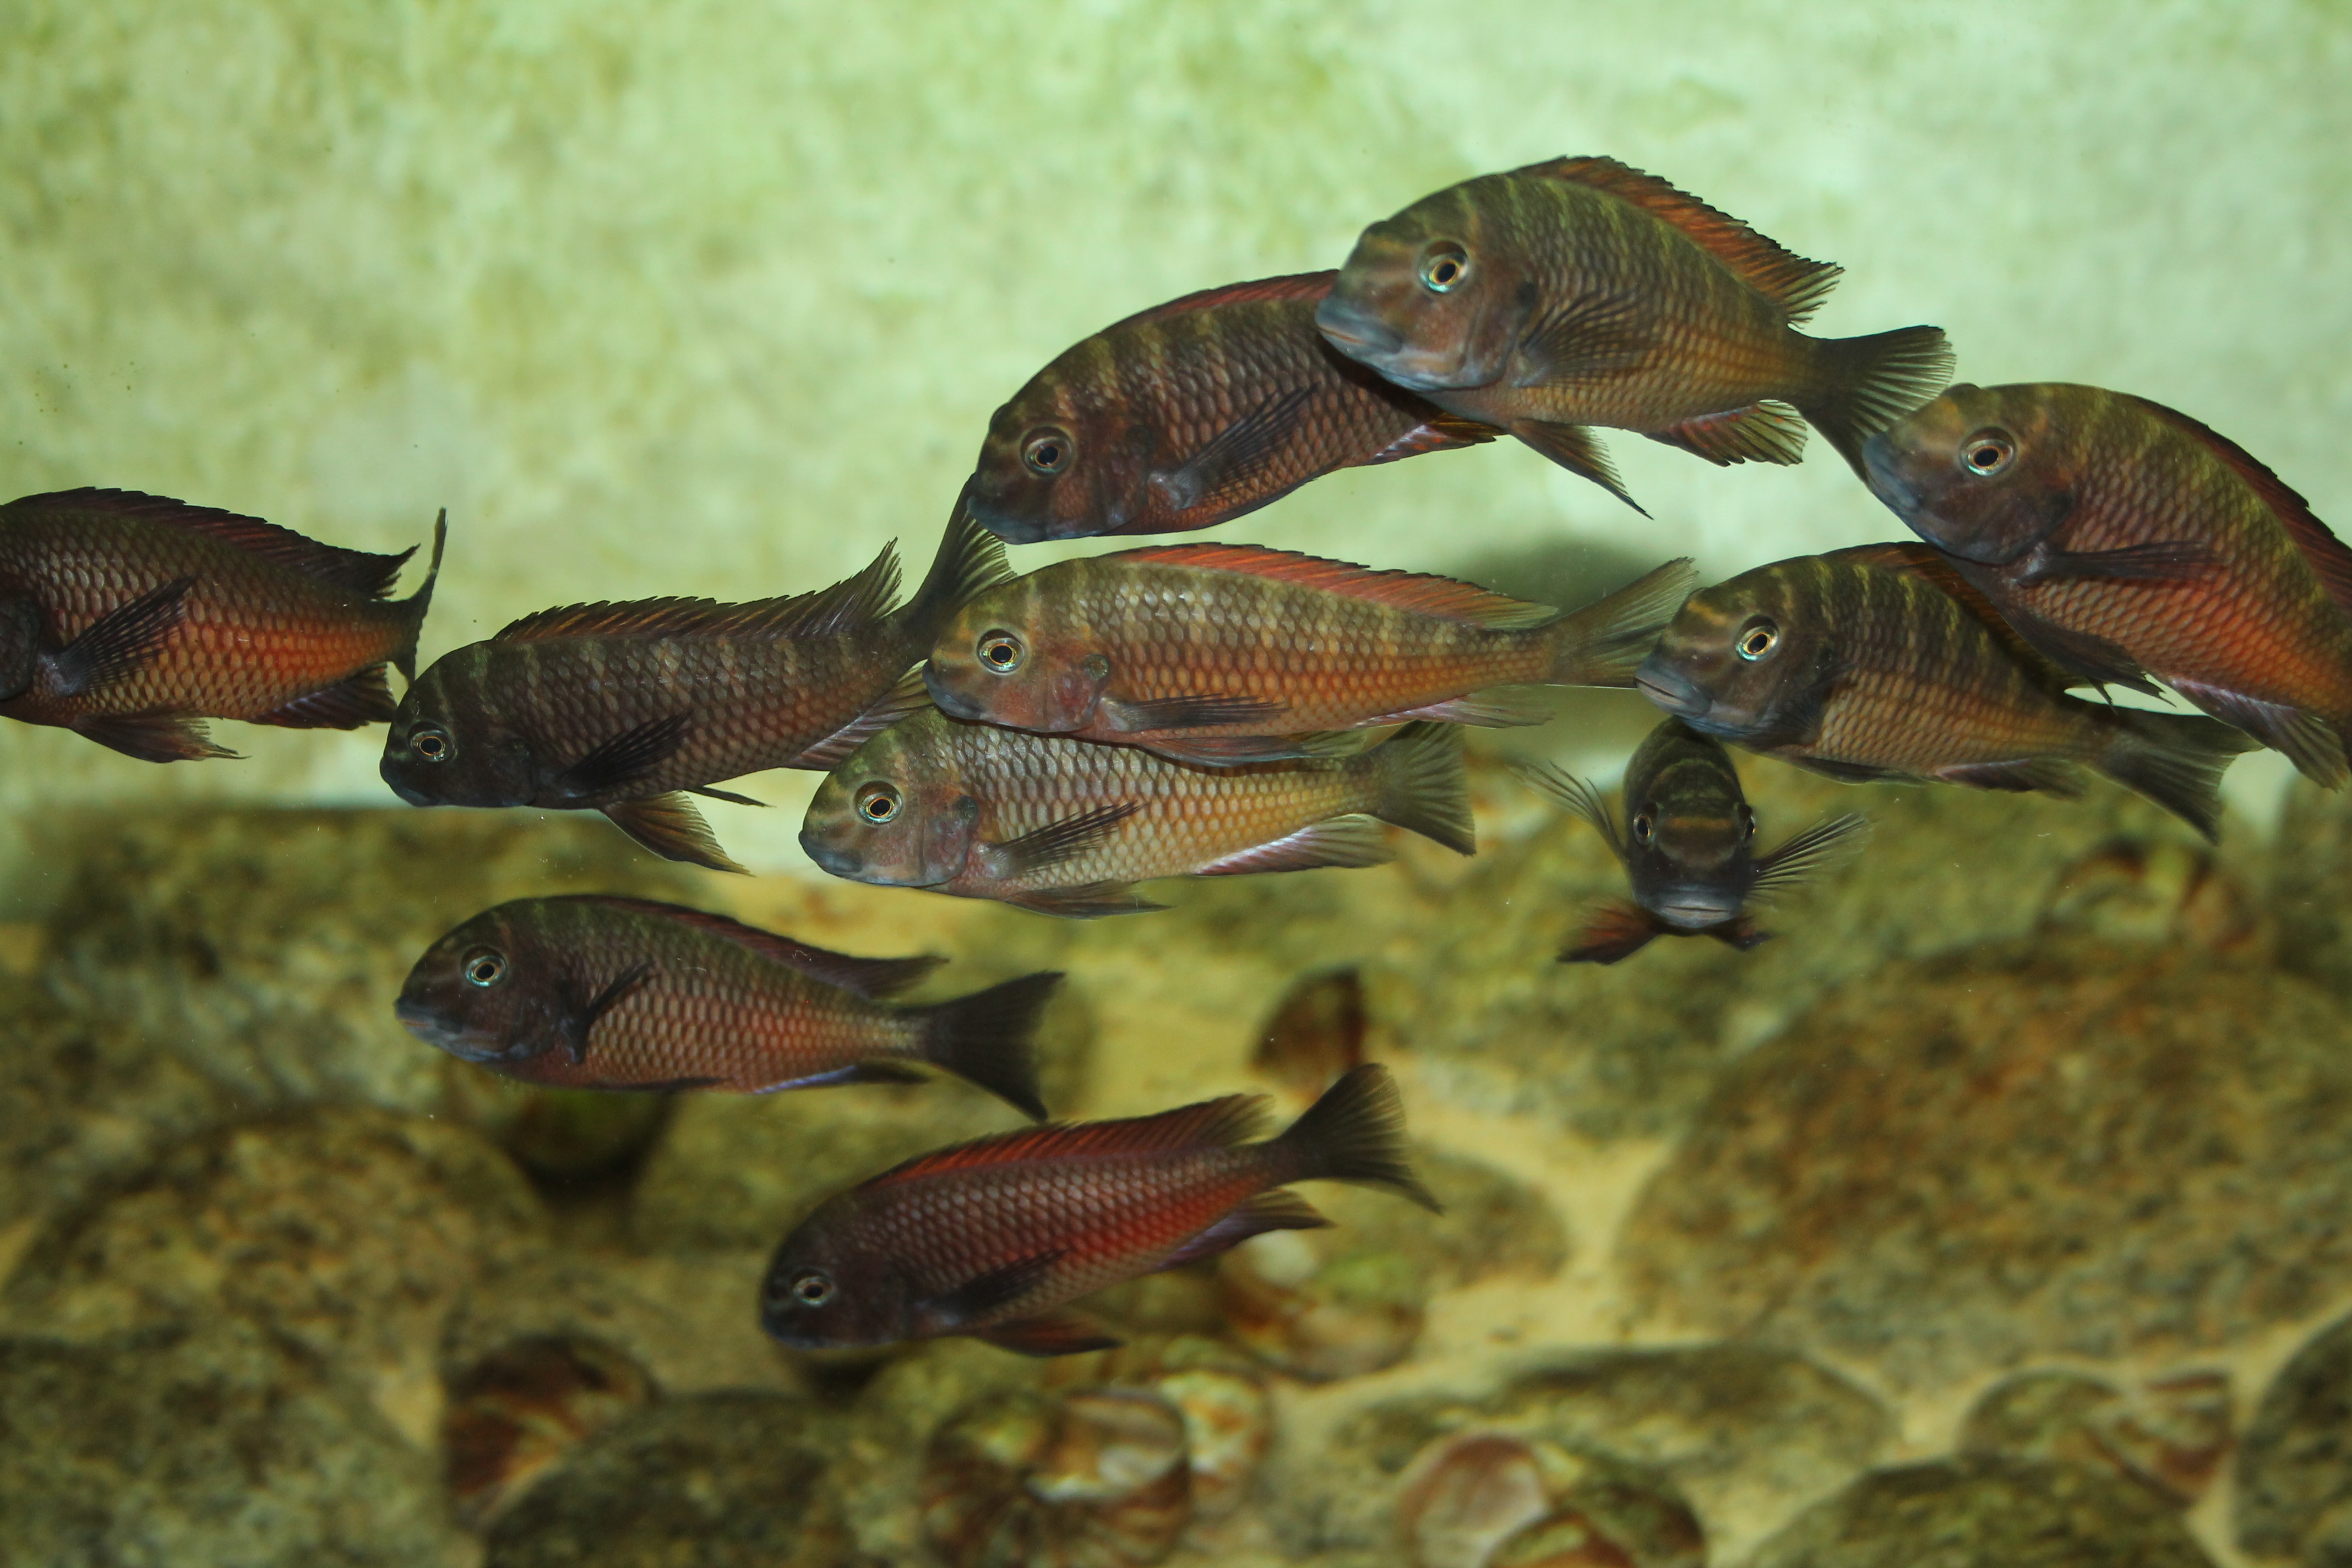
fish, fauna, marine biology, organism, underwater, freshwater aquarium, coral reef fish, aquarium